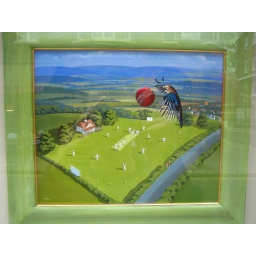
Interesting painting, photographed through an office window in Soho area